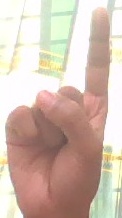
ASL sign: 1